1985 Giro d'Italia

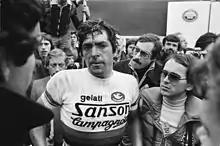
Francesco Moser (pictured here at the Amstel Gold Race in 1978) came into the Giro as a favorite to repeat as champion. He finished in second place overall and won three stages.

The event began with a prologue around the city of Verona. The brief time trial leg was won by Francesco Moser, who finished seven seconds faster than the second placed rider. The following day was the first mass-start stage of the race, which culminated in a bunch sprint that was won by Atala-Ofmega-Campagnolo's Urs Freuler. The second stage was a team time trial that stretched . Del Tongo-Colnago won the leg and their rider, Giuseppe Saronni, earned enough of an advantage to take race lead and don the race leader's "maglia rosa". The third stage saw Saronni expand upon his lead by winning the leg after out-sprinting the rest of the leading group. The fourth stage took the race into the Dolomites, as well as featuring a summit finish on Selva di Val Gardena. Spanish rider Marino Lejarreta attacked with around to go and only Roberto Visentini, Bernard Hinault, Hubert Saiz, and Gianbattista Baronchelli were able to mark his move. The group of five stayed together to the finish as Saiz took the stage victory by edging out Hinault. Visentini took the race lead after Saronni finished over four minutes behind, while another Italian favorite Francesco Moser finished two minutes behind.